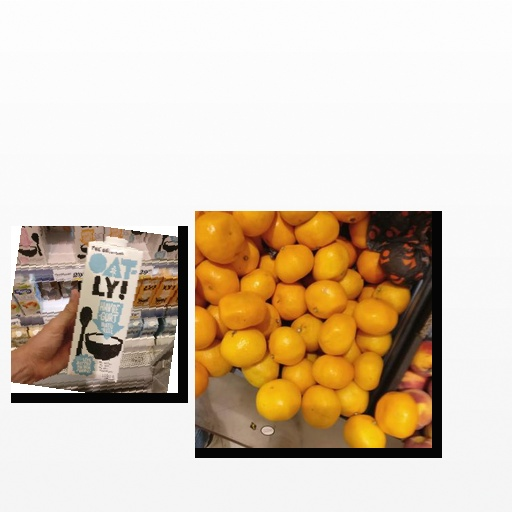
Food items: oatghurt, satsuma